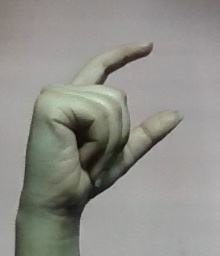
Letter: dal